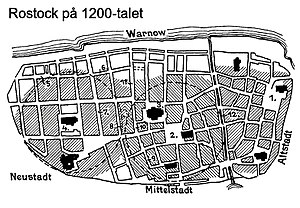
Byplanlægning i Sverige / Middelalderens byer og bygrundninger
Organiseret byplanlægning i Sverige tog sin begyndelse under 1600-tallets første halvdel. I kraft af militære successer i trediveårskrigen havde Sverige fået en ledende stilling i Nordeuropa og en udvikling af stadsvæsnet blev set som en forudsætning for, at landet skulle kunne opfylde sin stormagtsrolle, både administrativt og med en imponerende ydre fremtoning. Ikke mindre end 50 byer grundlagdes derfor på denne tid.